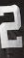
Number: 2